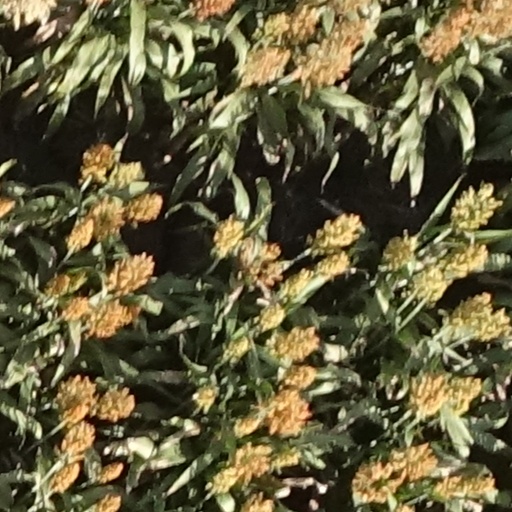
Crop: sorghum